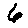
Label: 6